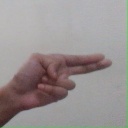
अक्षर: ह